Human rights in Ba'athist Syria

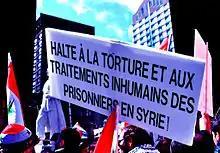
Demonstration in Montreal in solidarity with the people of Syria. The sign reads: "Stop torture and inhumane treatment of prisoners in Syria!"

Among the scores of prisoners of conscience arrested in 2009, and hundreds of political prisoners already in prison, some of the more prominent prisoners were: